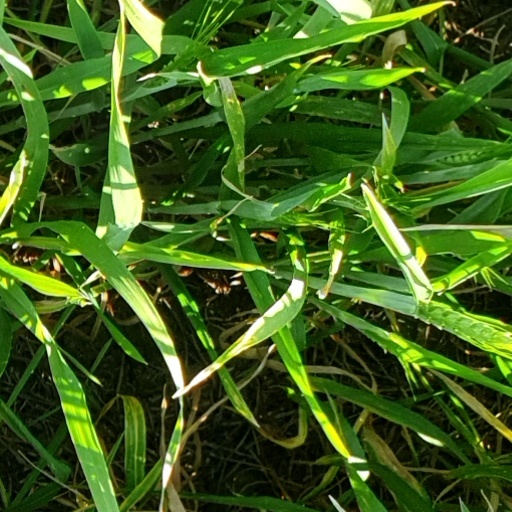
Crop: wheat